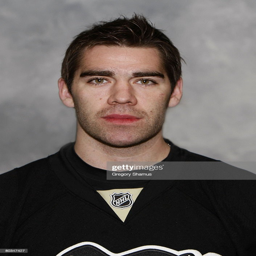
# has his head shot taken before the game against sports team .